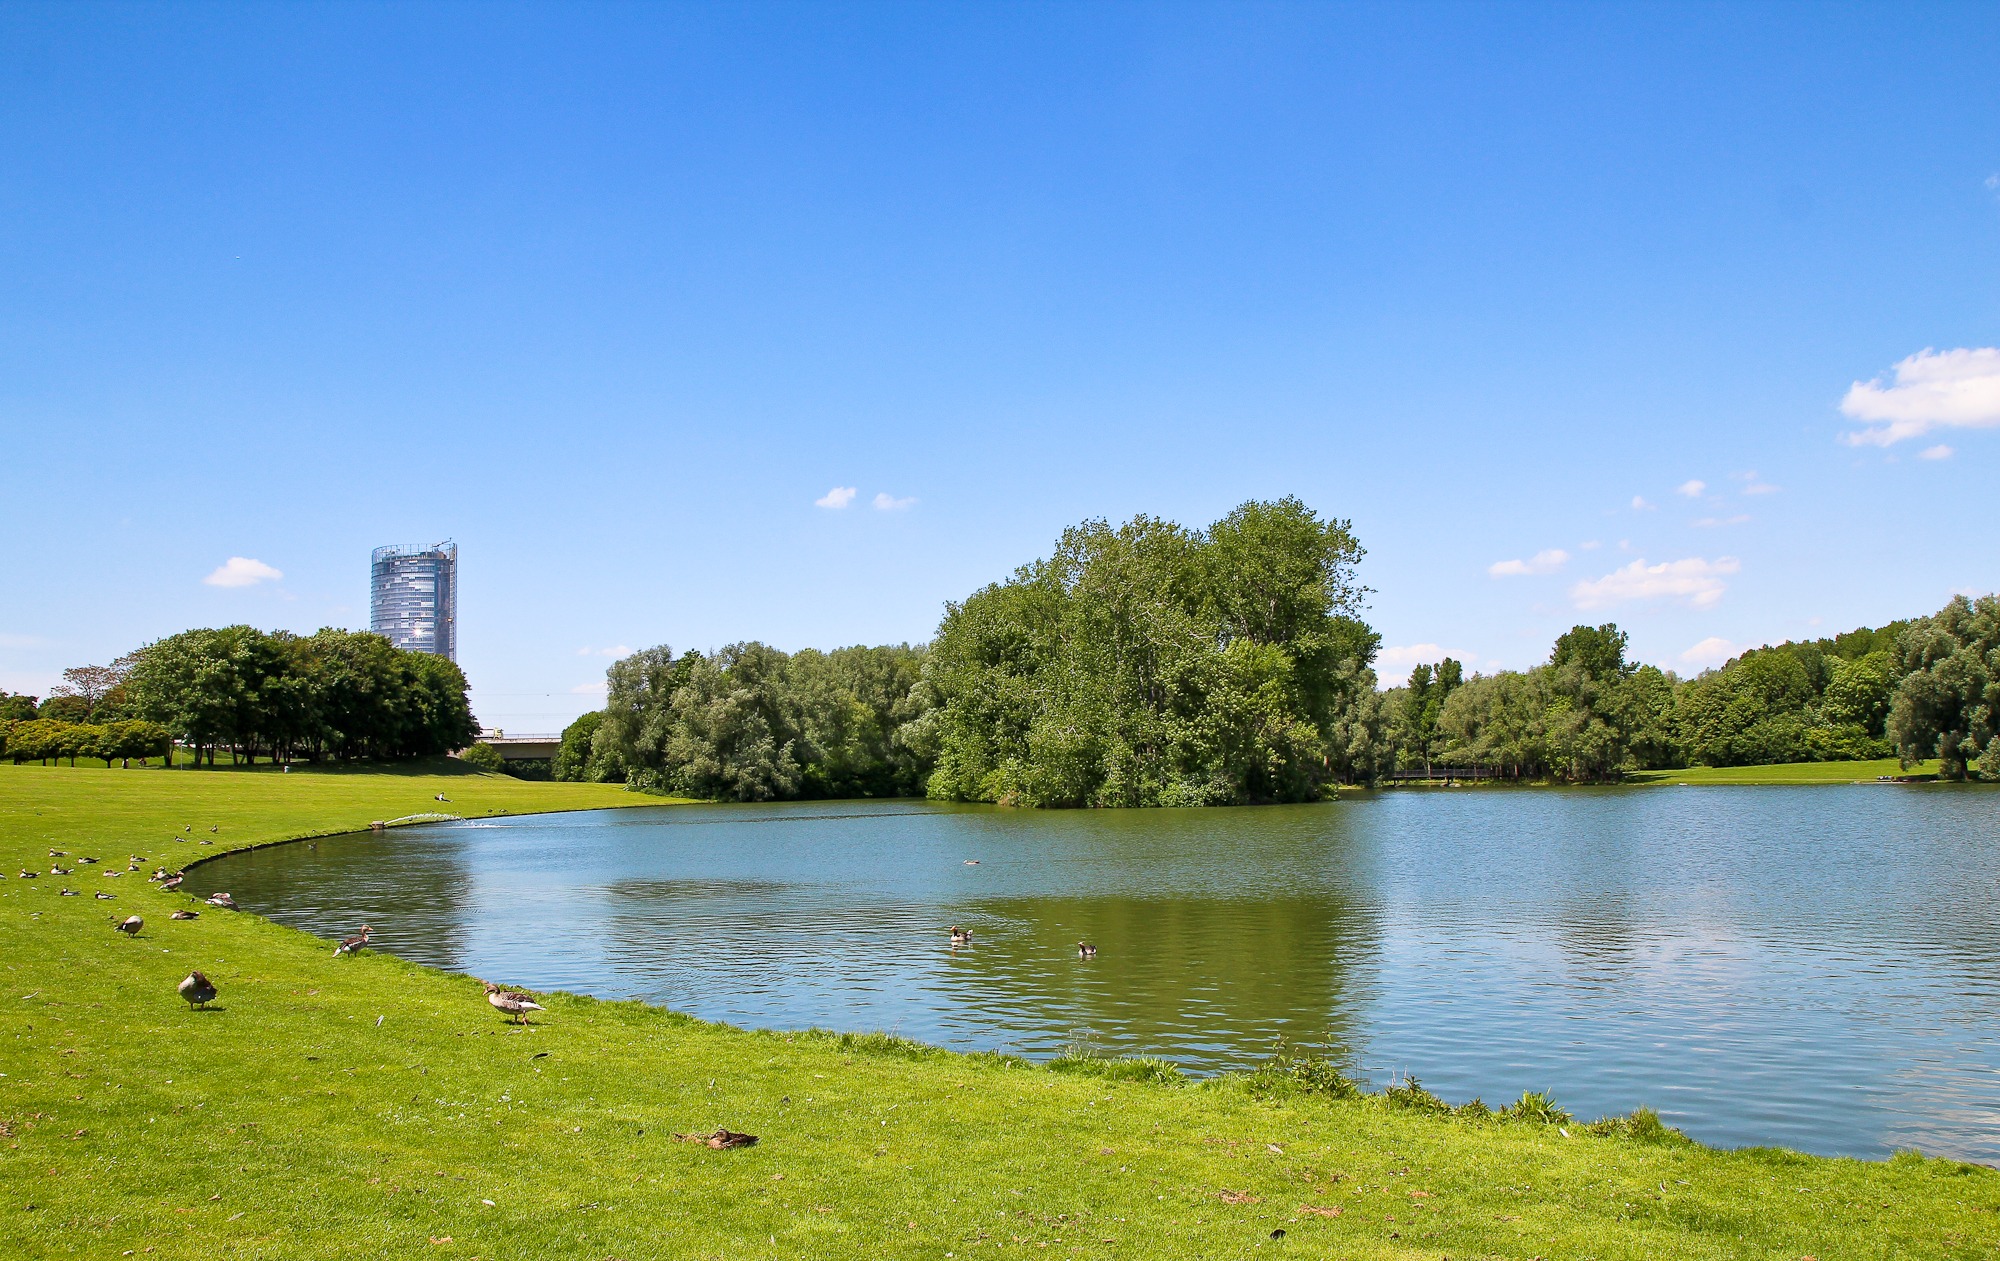
landscape, tree, water, nature, grass, marsh, meadow, shore, lake, river, pond, reflection, reservoir, waterway, body of water, bank, wetland, waters, idyll